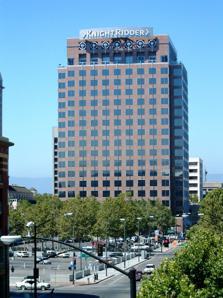
Building: Fairmont Plaza
Country: United States of America
Year built: 1988
Commercial offices in San Jose, California Fairmont Plaza Former names Knight-Ridder Building Silicon Valley Financial Center General information Status Completed Type Commercial offices Architectural style Postmodern Location 50 West San Fernando San Jose, California Coordinates 37°20′01″N 121°53′21″W / 37.3336°N 121.8892°W / 37.3336; -121.8892 Completed 1988 Owner CBRE Global Investors Height Roof 79.55 m (261.0 ft) Technical details Floor count 17 Floor area 326,000 sq ft (30,300 m 2 ) Lifts/elevators 6 Design and construction Architect(s) Skidmore, Owings & Merrill References Fairmont Plaza (previously the Knight-Ridder Building ) is a 17-story, 79.55 m (261.0 ft) skyscraper in downtown San Jose , California . When completed in 1988, it was the tallest building in the city ; it is currently the sixth. The building was designed by the Skidmore, Owings & Merrill architecture firm. History Fairmont Plaza is located on a site that was once the center of the Santa Clara Valley's Chinese American community. The Market Street Chinatown occupied the block from 1866 to 1887, when it was destroyed in a racist arson attack. In 1909, San Jose's first skyscraper, the seven-story, Garden City Bank & Trust Building , was erected on the site. Charles Herrold operated one of the first radio stations in the world from the building. The building was replaced in 1926 by the seven-story, American Trust Building , which in turn was razed in 1973. Fairmont Plaza was completed in 1988. At the time, it was the tallest building in San Jose . In 1998, newspaper publisher Knight Ridder moved its headquarters from Miami to the building, renaming it the Knight-Ridder Building. The move was seen as an acknowledgement of the central role that online news would play in the company's future. The McClatchy Company purchased Knight Ridder in 2006, but the company's sign remained at the top of the building until 2016. CBRE Global Investors purchased the building in 2012 about US$90 million. References